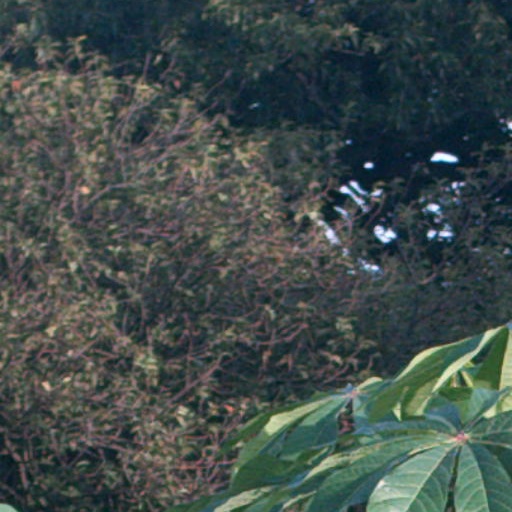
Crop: cassava